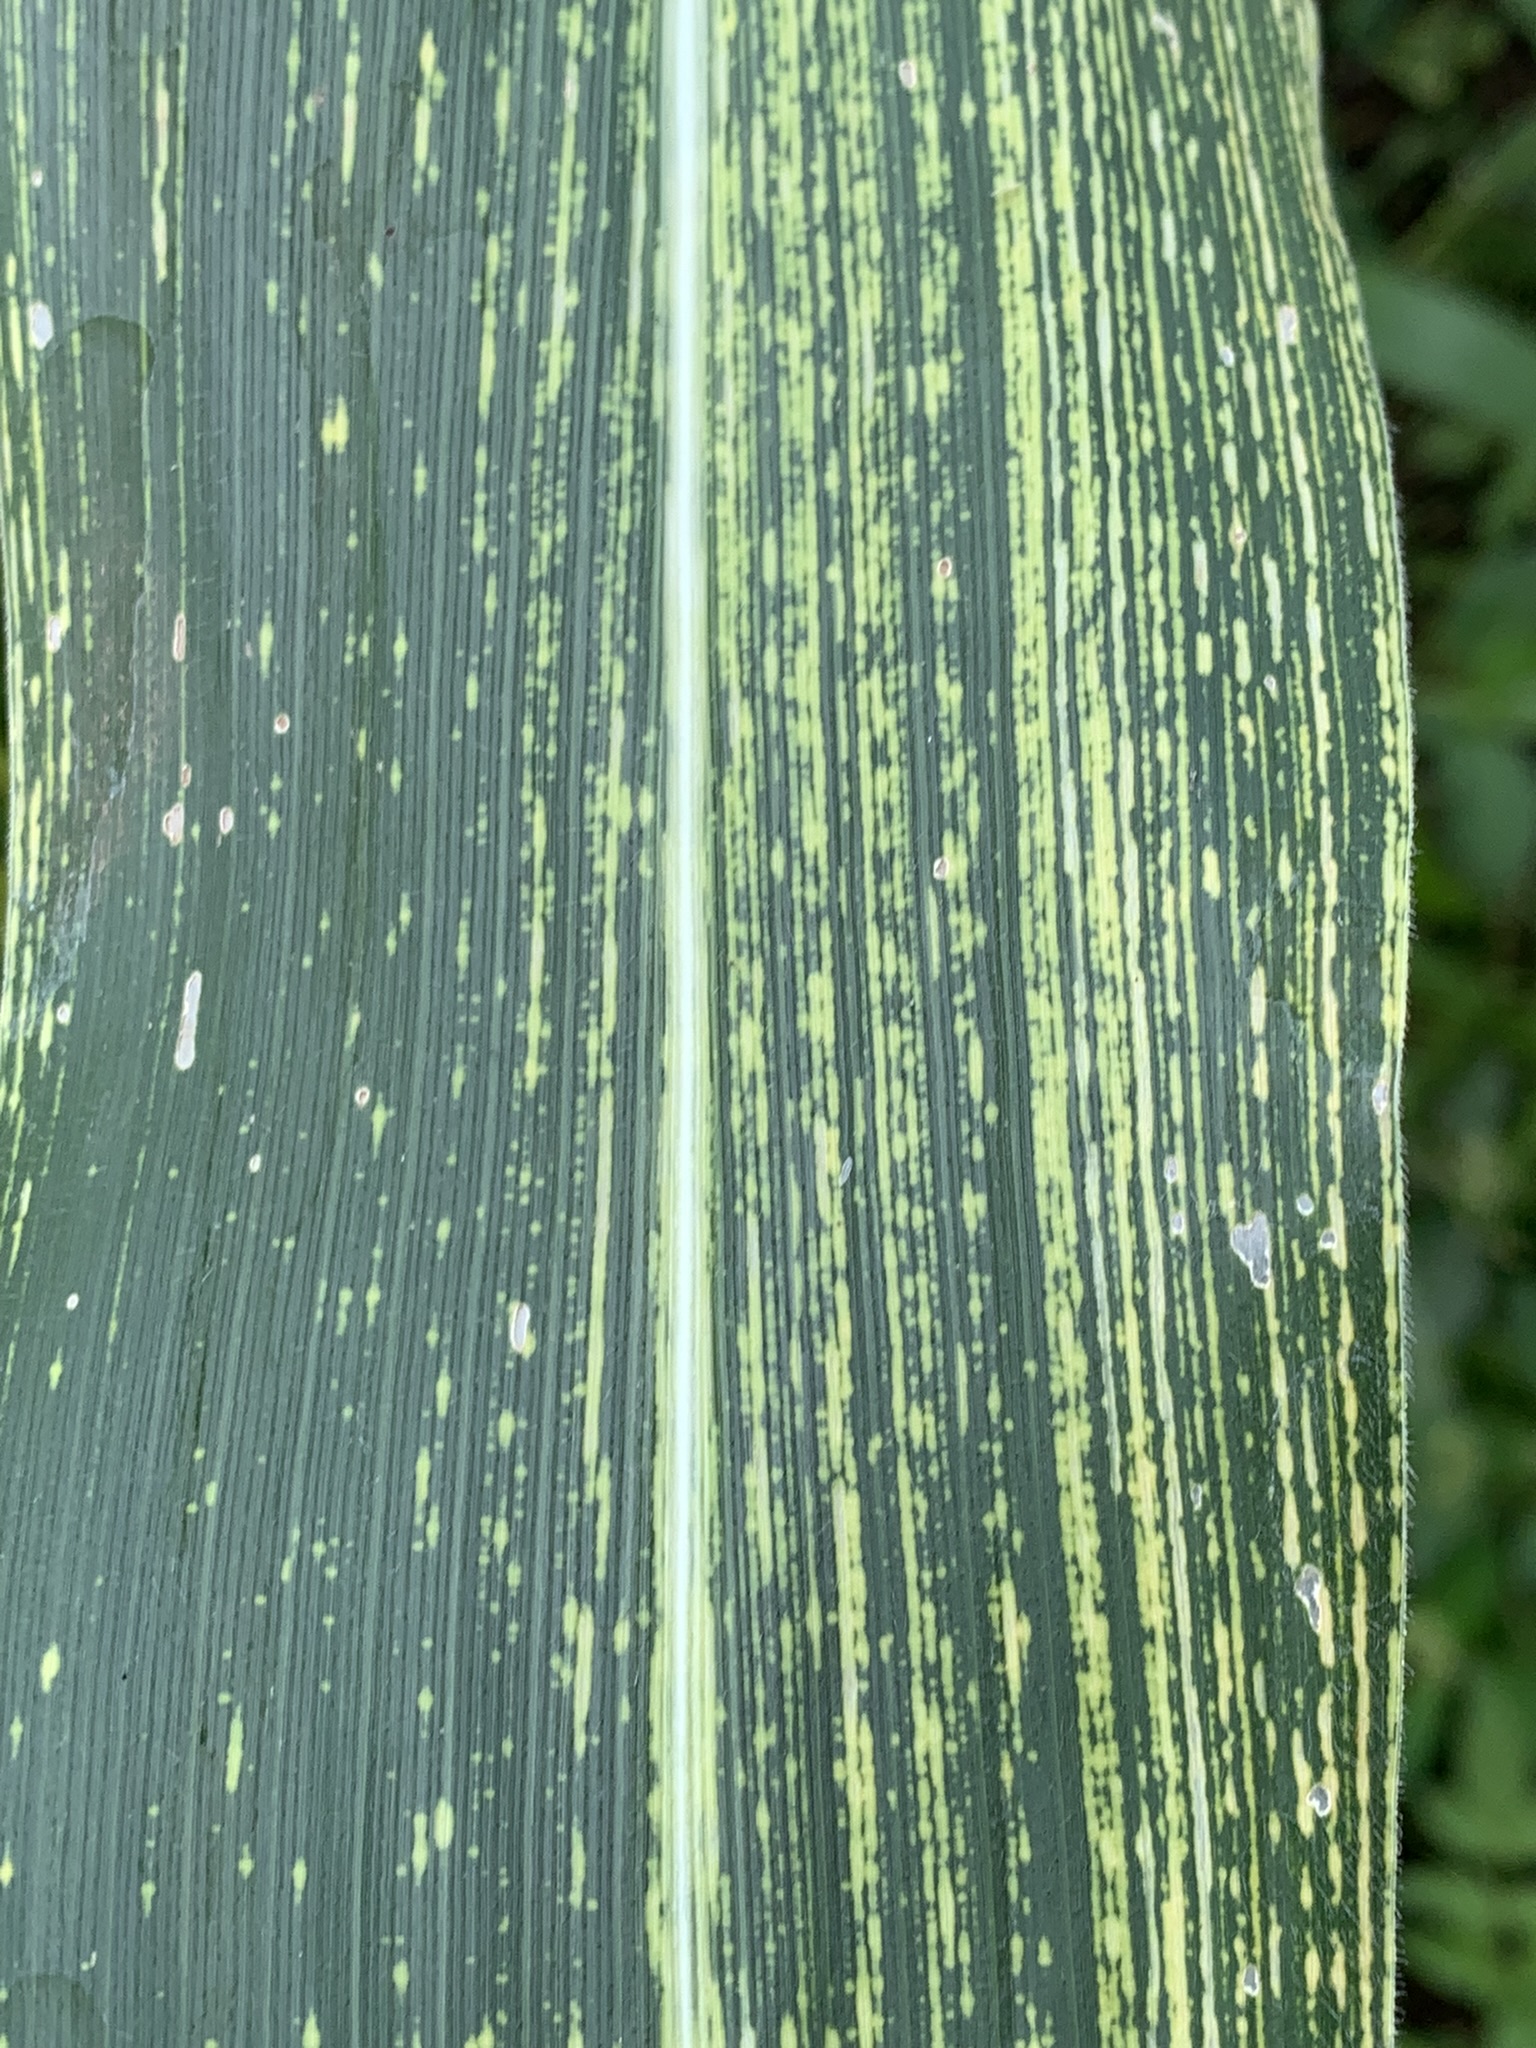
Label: MSV